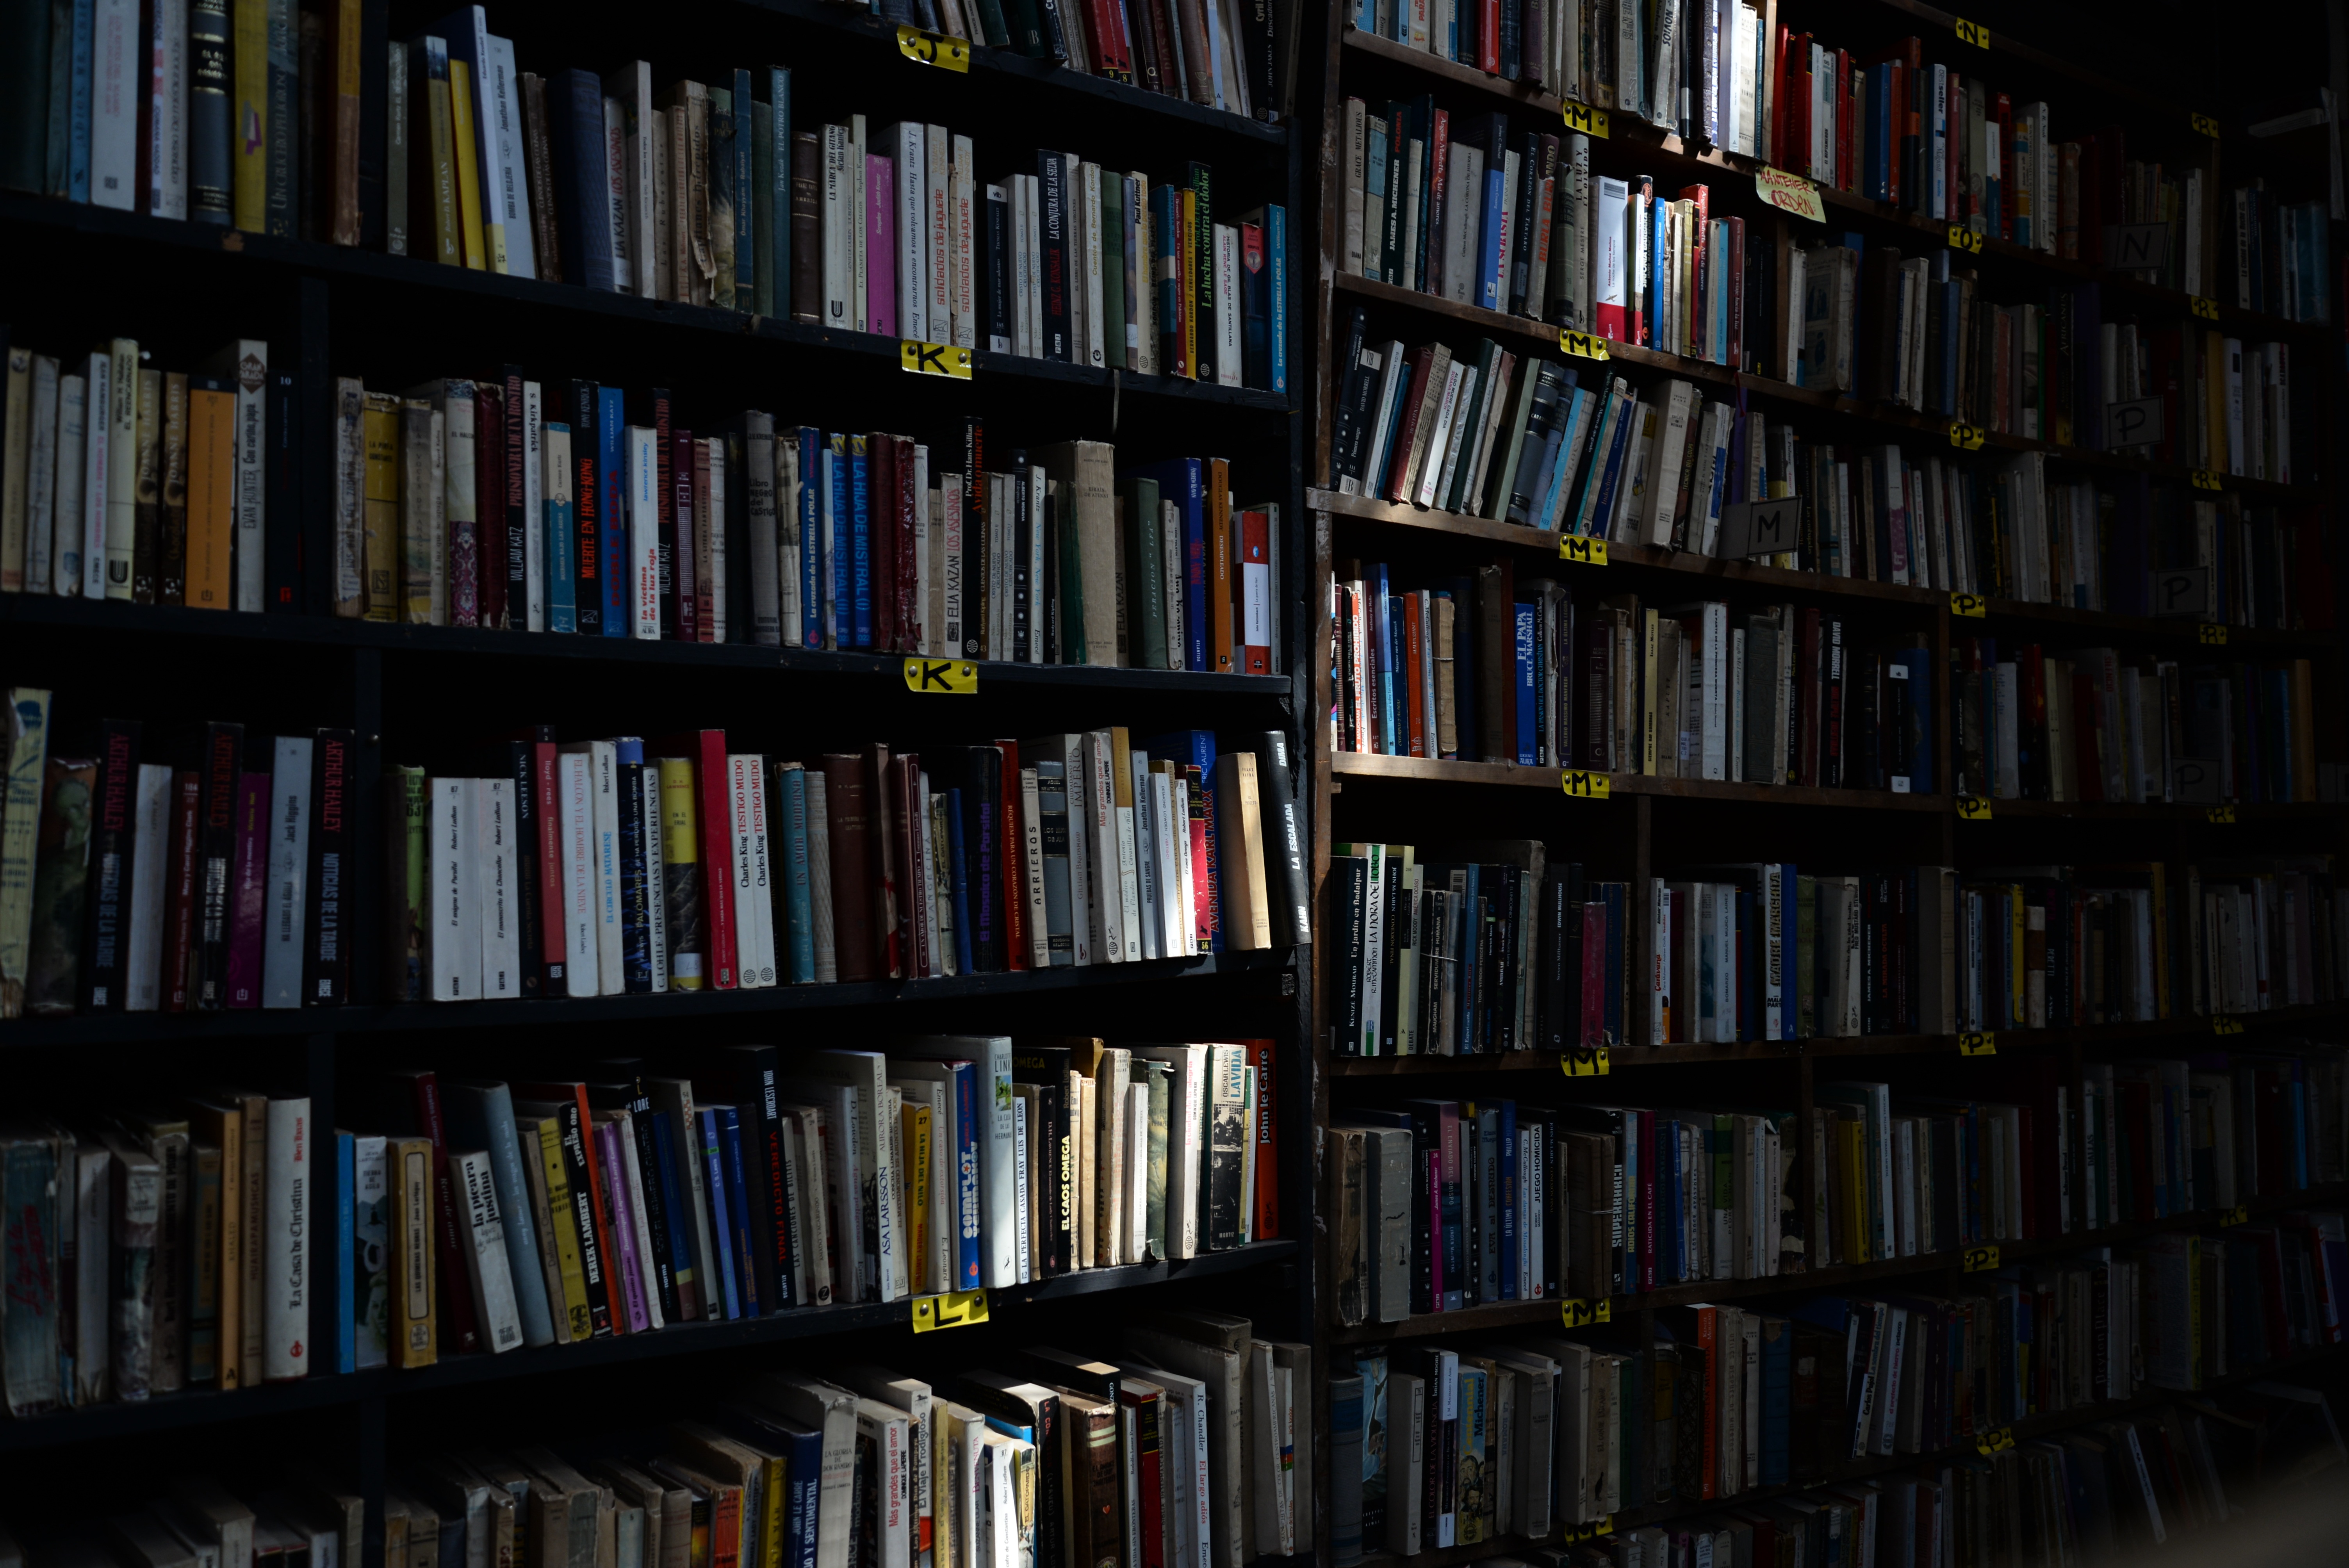
book, light, building, shelf, furniture, ray of light, education, library, books, shelves, bookseller, used books